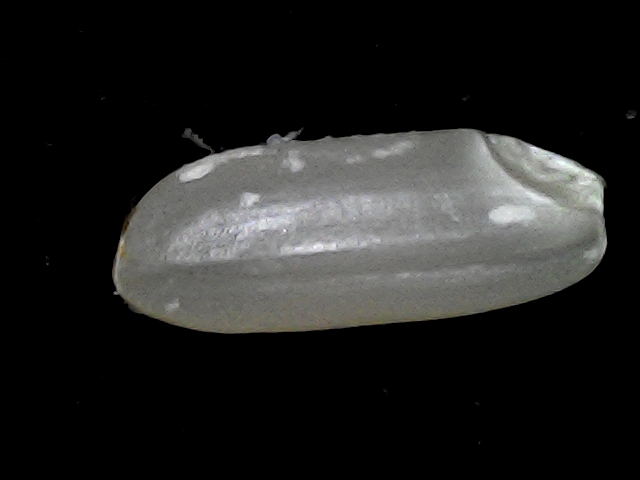
Rice variety: BD51